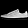
Label: Sneaker